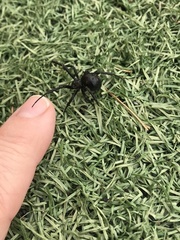
Species: Lactrodectus_hesperus